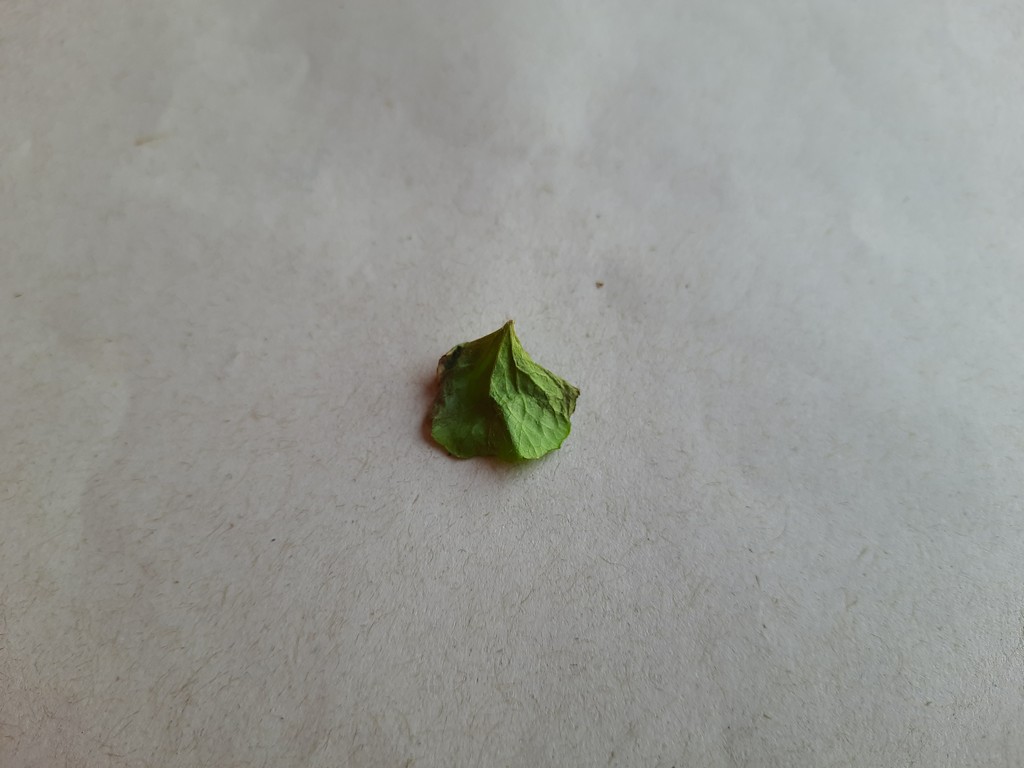
Label: Unhealthy